Vehicle registration plates of Canada

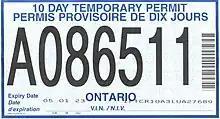
A temporary licence plate issued in Ontario

Ontario issues 10-day temporary permits, available up to twice in a 365-day period, when a licence holder purchases a used vehicle, as long as the vehicle was legally registered as 'Fit' with the previous owner. An 'Unfit' vehicle (has not passed safety standards with the previous owner) can not be issued a temporary permit. If a vehicle passes safety standards inspection, but does not pass emissions testing it may be issued up to four 10-day temporary permits. As of 2008, Ontario issues regular licence plates with a registration sticker that is labelled "T" to owners of recently purchased used vehicles. Classic vehicles (older than 25 model years) use the paper printed window temporary plate (as pictured in this article).